Leonard Eugene Wales

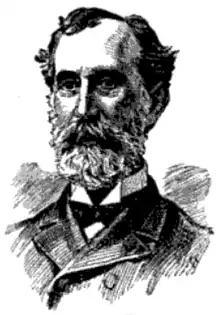

Leonard Eugene Wales (November 26, 1823 – February 8, 1897) was a United States district judge of the United States District Court for the District of Delaware.